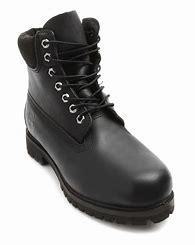
Brand: Timberland
Model: 6 Inch